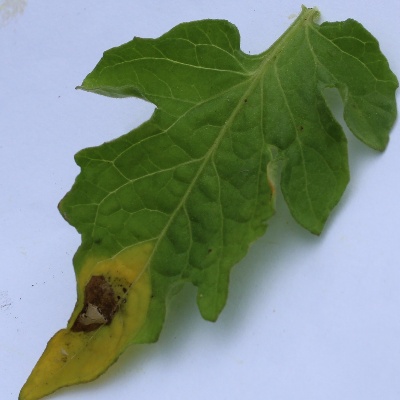
Crop: Tomato
Condition: verticulium wilt